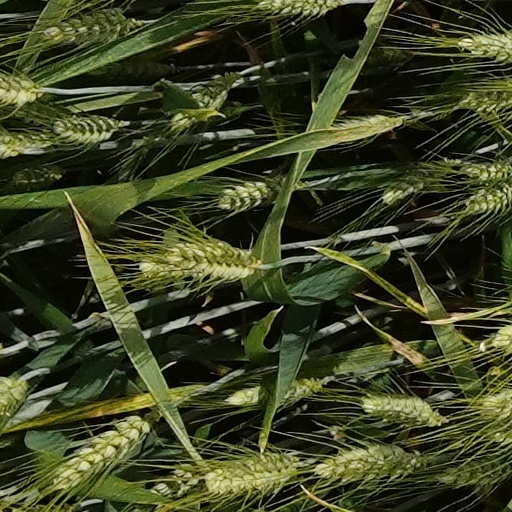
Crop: wheat